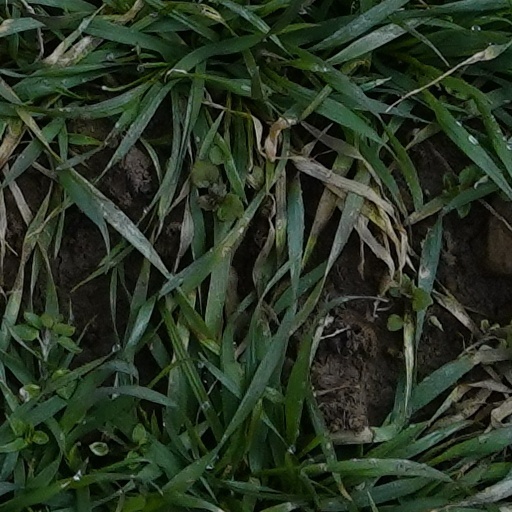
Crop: wheat